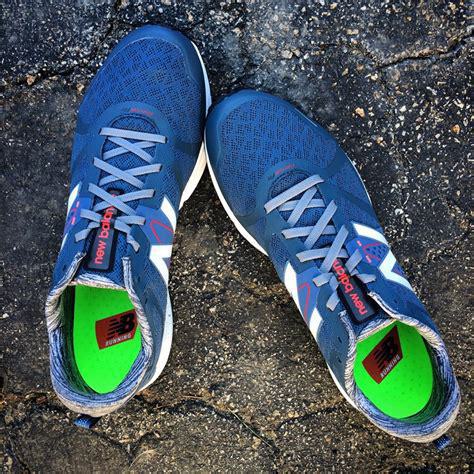
Brand: New
Model: Balance 1500